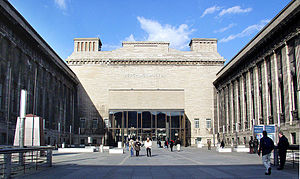
Pergamonmuseet
Pergamonmuseet eller Pergamon-Bode-Nationalmuseum ligger på Museumsøen i Berlin.